Stockholm Stock Exchange Building

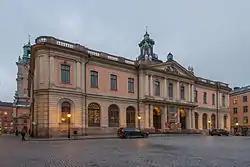
The Stock Exchange Building, seen from the south

The Stock Exchange Building is a building originally erected for the Stockholm Stock Exchange between 1773 and 1778 from construction drawings by Erik Palmstedt. The stock exchange moved out of the building completely in 1998. It is located on the north side of the square Stortorget in Gamla stan, the old town in central Stockholm, Sweden, and owned by the city council. Since 1914 it has been the home of the Swedish Academy, which uses the building for its meetings, such as those at which it selects and announces the name of the recipient of the Nobel Prize for Literature. The building also houses the Nobel Museum and the Nobel Library.